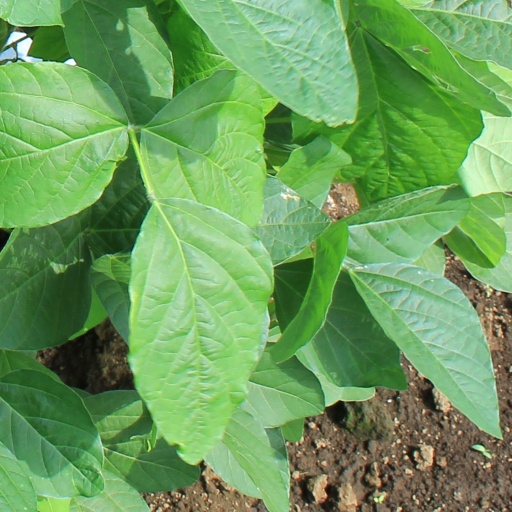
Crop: soybean